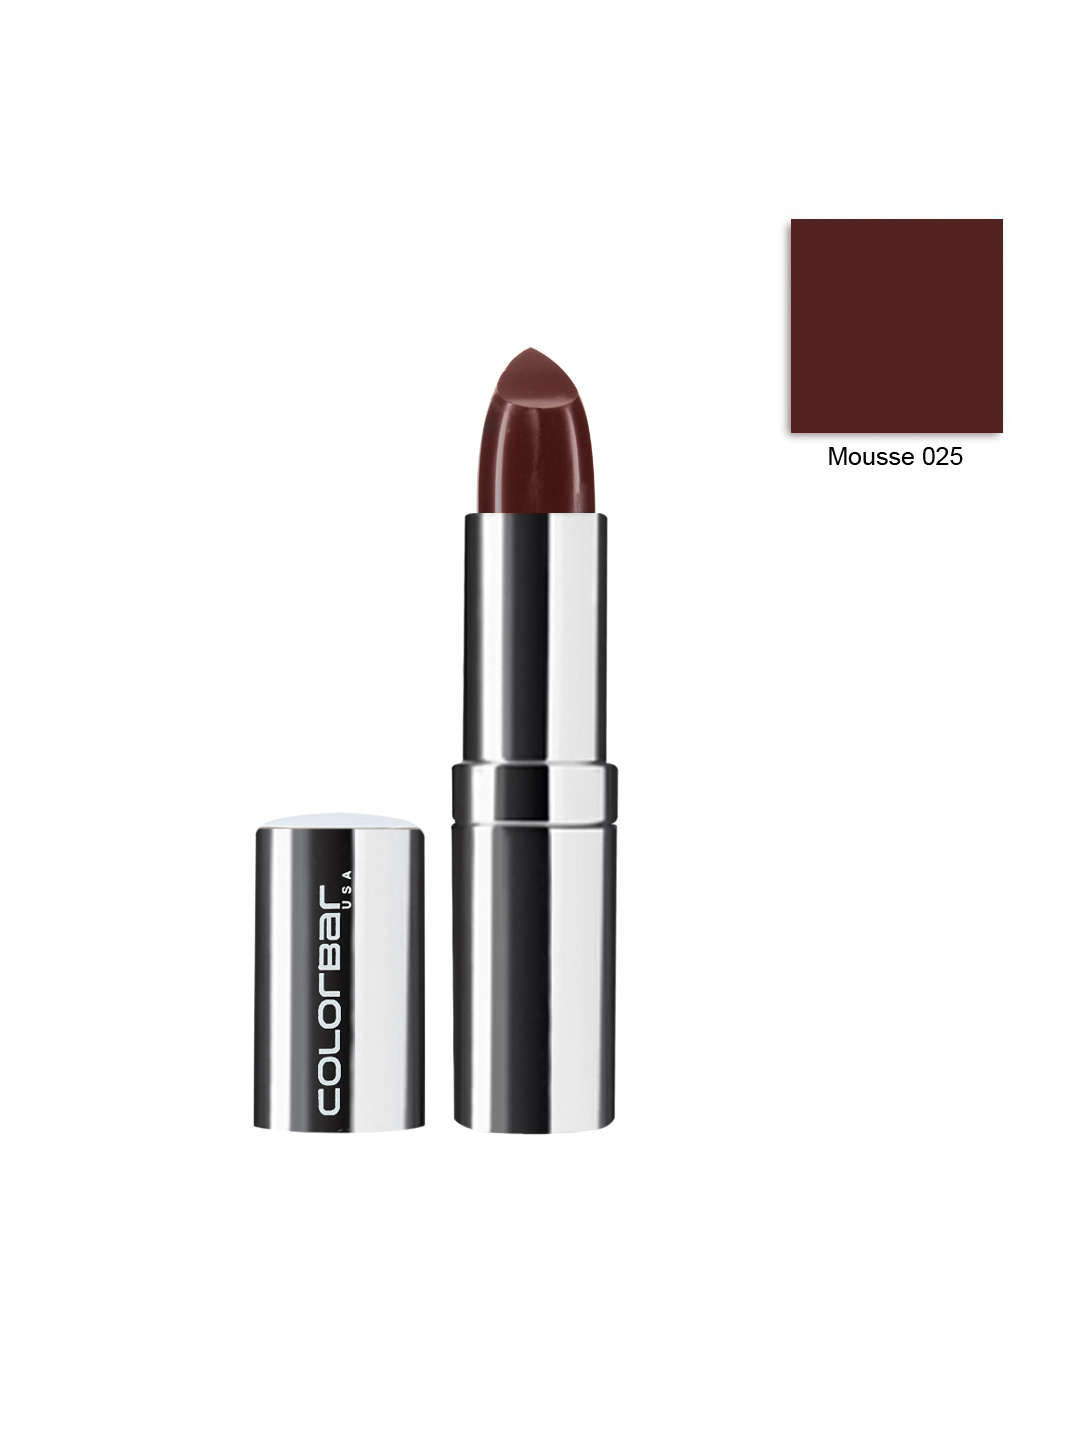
Colorbar Soft Touch Mousse Lipstick 025
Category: Personal Care / Lips / Lipstick
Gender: Women
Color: Brown
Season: Spring 2017
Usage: Casual